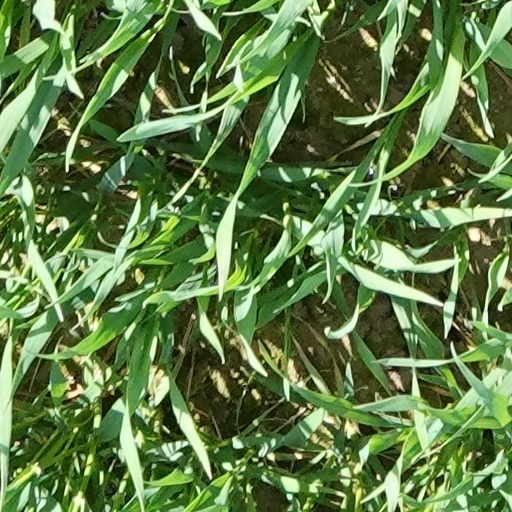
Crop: wheat